Delayed puberty

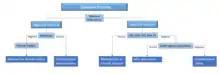
Workup for delayed puberty

Since bone maturation is a good indicator of overall physical maturation, an X-ray of the left hand and wrist to assess bone age usually reveals whether the child has reached a stage of physical maturation at which puberty should be occurring. X-ray displaying a bone age <11 years in girls or <13 years in boys (despite a higher chronological age) is most often consistent with constitutional delay of puberty. An MRI of the brain should be considered if neurological symptoms are present in addition to delayed puberty, two findings suspicious for pituitary or hypothalamic tumors. An MRI can also confirm the diagnosis of Kallmann syndrome due to the absence or abnormal development of the olfactory tract. However, in the absence of clear neurological symptoms, an MRI may not be the most cost-effective option. A pelvic ultrasound can detect anatomical abnormalities including undescended testes and Müllerian agenesis.